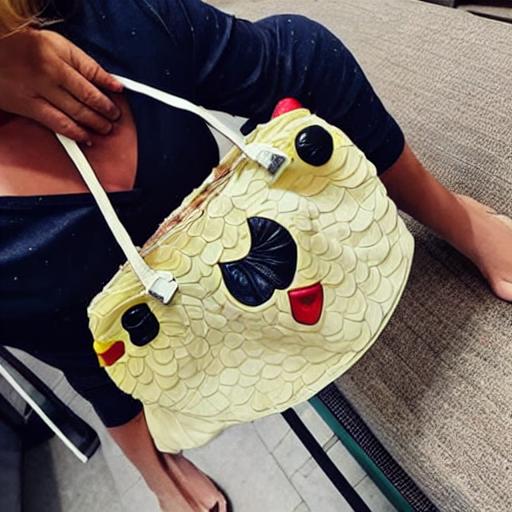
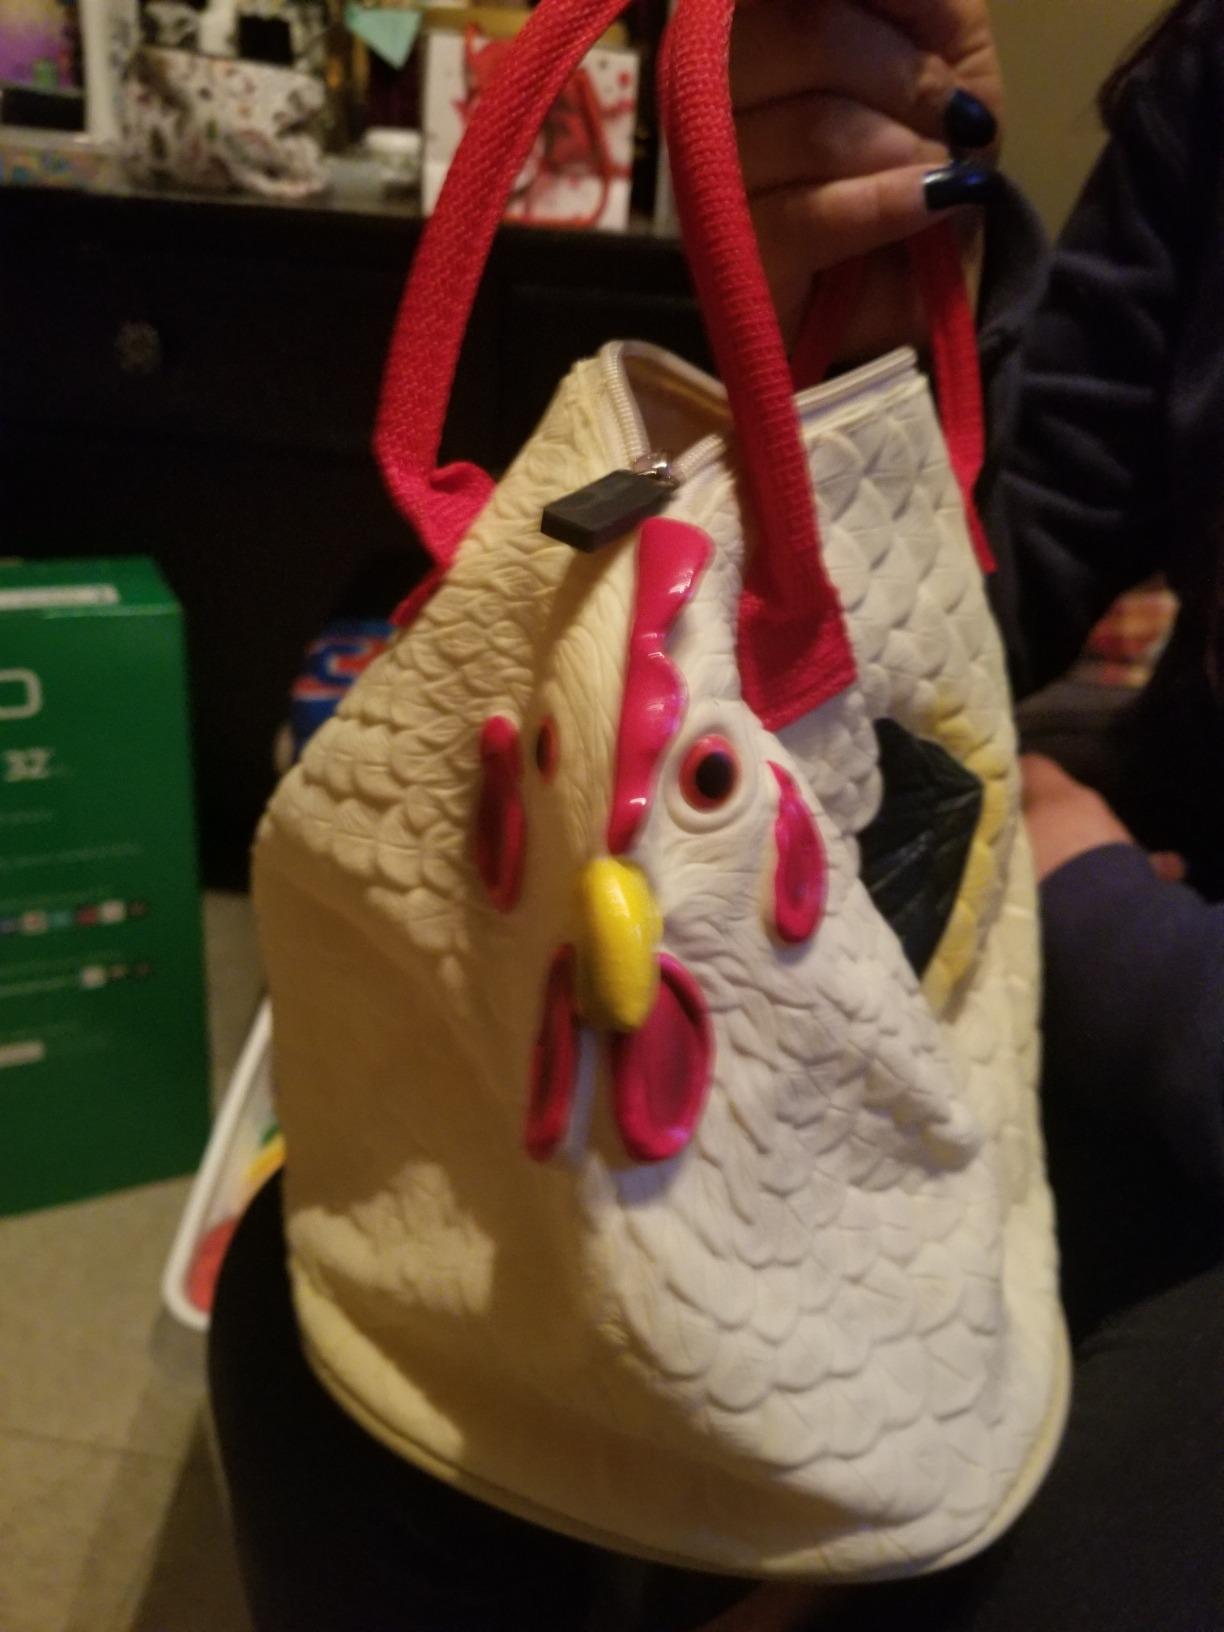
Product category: accessories_handbag
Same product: no